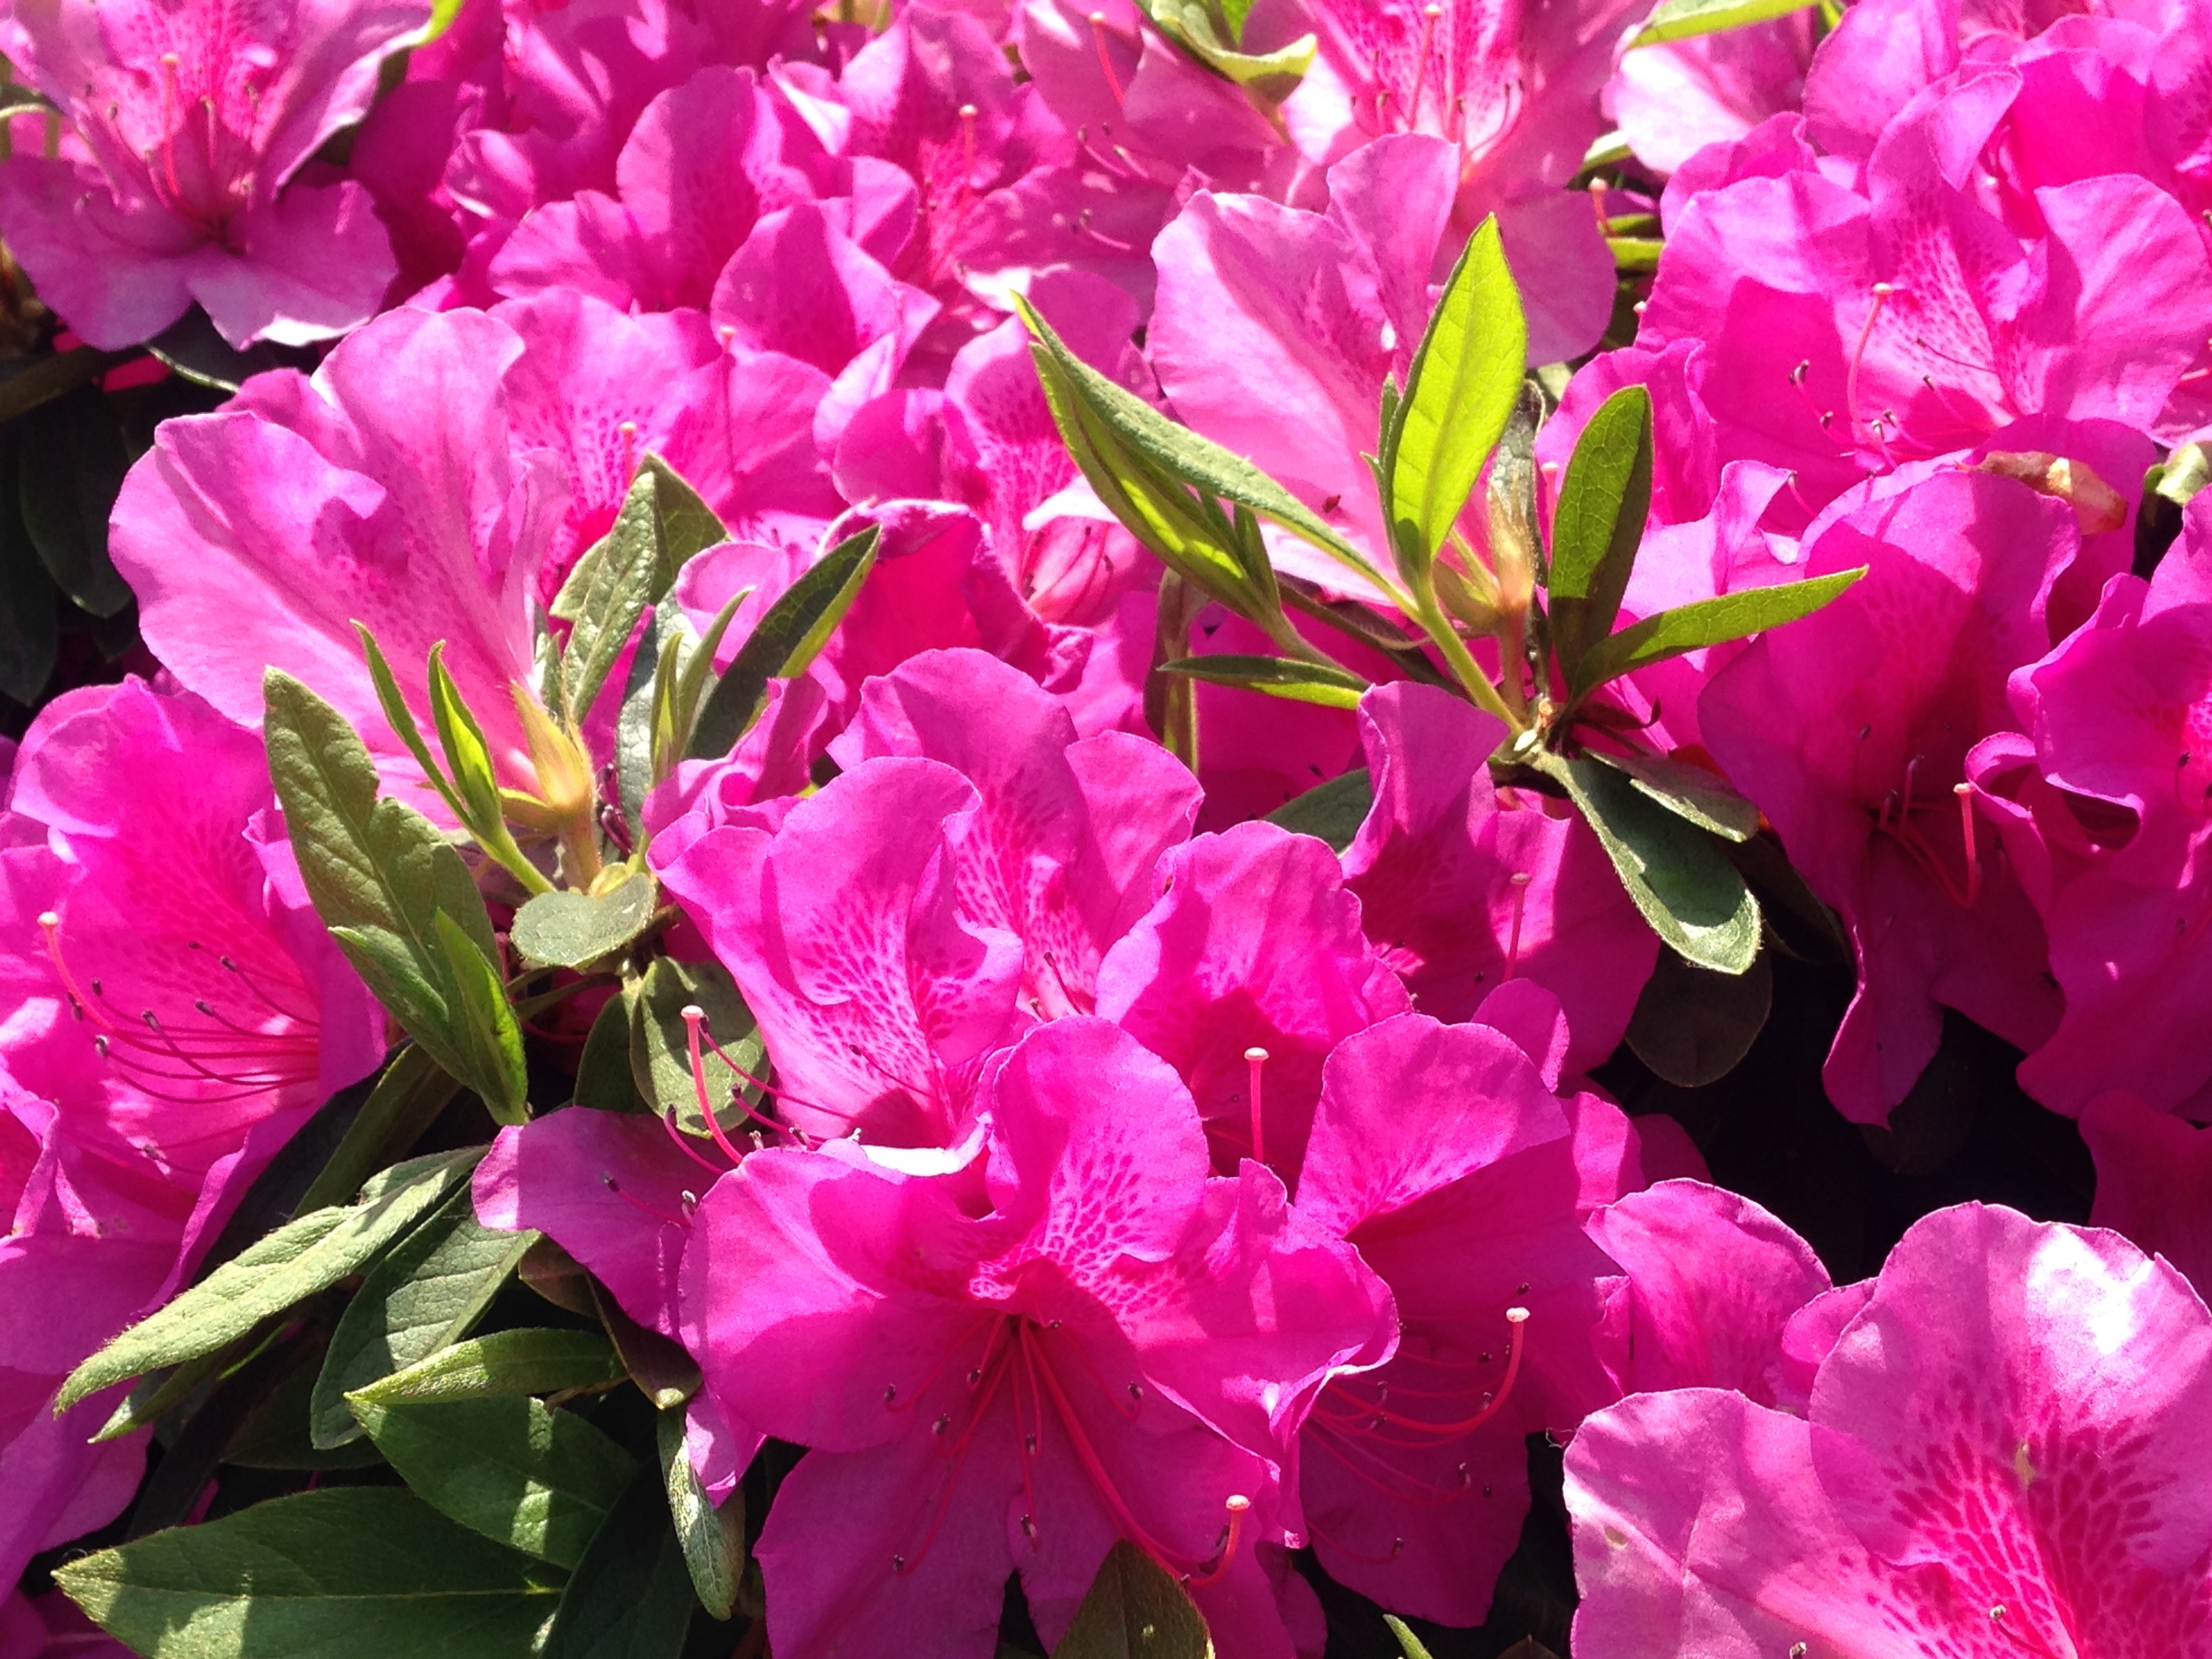
blossom, plant, flower, petal, pink, flora, flowers, shrub, rhododendron, azalea, flowering plant, woody plant, land plant